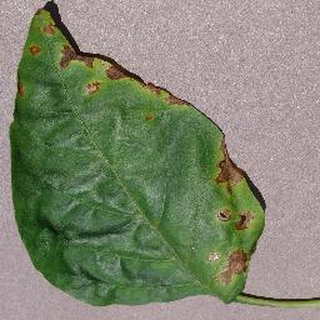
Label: bell_pepper_bacterial_spot